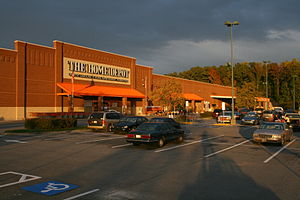
The Home Depot
The Home Depot i Durham, North Carolina
The Home Depot er en amerikansk byggemarkedskæde. The Home Depot driver 2.248 megavarehuse over hele USA, Canada, Mexico og Kina. The Home Depot har hovedsæde i Atlanta Store Support Center i Cobb County, Georgia, Atlanta, desuden er virksomheden børsnoteret på New York Stock Exchange og udgør en del af Dow Jones Industrial Average.